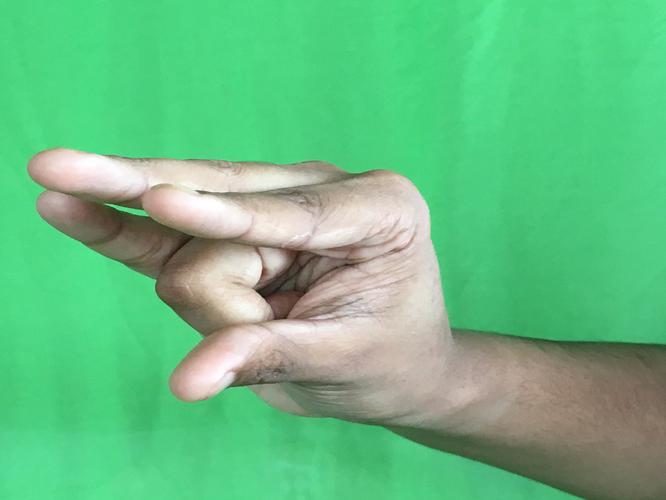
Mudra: Kangulam
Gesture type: single_hand